Jinshan Temple (Zhenjiang)

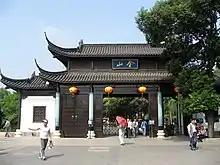
Entrance of Jinshan Temple.

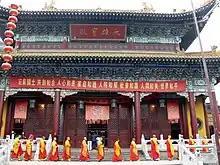
The Mahavira Hall, rebuilt in 1990.

The temple was first established by Emperor Ming of Jin between 323 and 325, in the Eastern Jin dynasty (317–420).